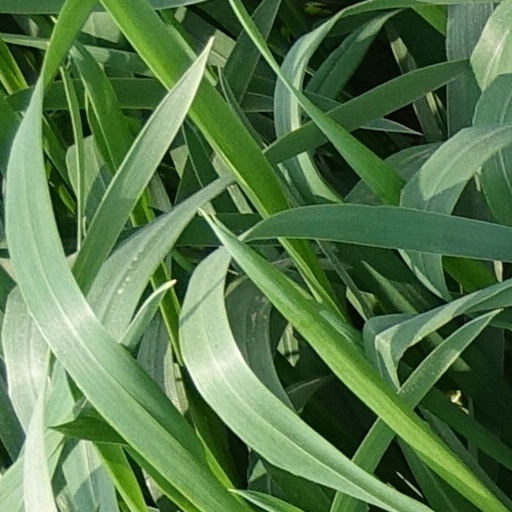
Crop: wheat